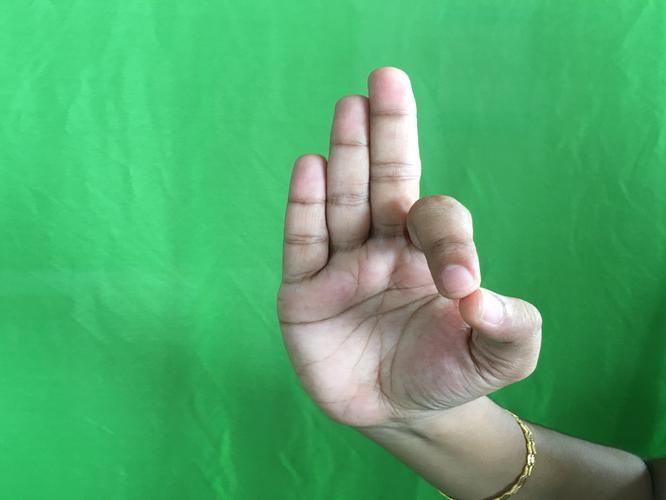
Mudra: Aralam
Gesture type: single_hand